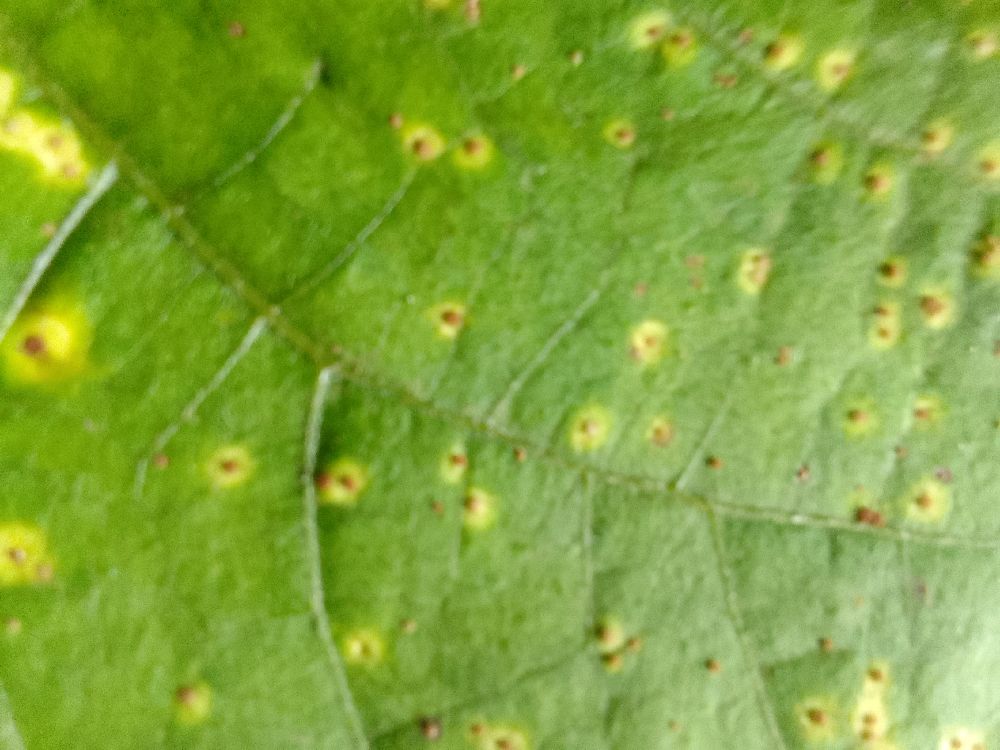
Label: rust